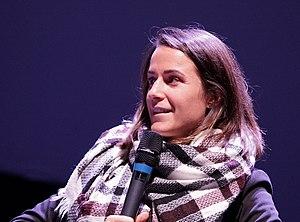
en conférence au Cellier pour M'Auteurs organisé par Nova Villa.
Mélissa Plaza est une footballeuse internationale française.